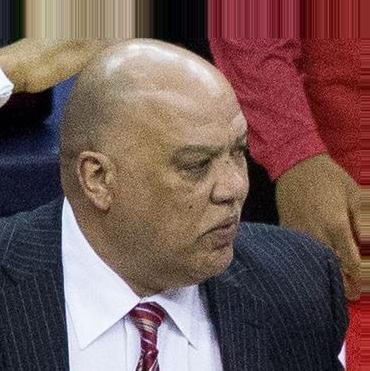
Age: 55